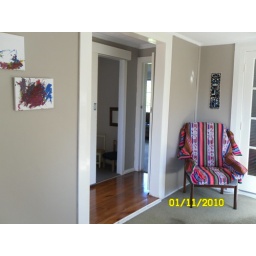
Looking from Dining room into hall. Kids room with wee chairs in it and lounge at end of hall.